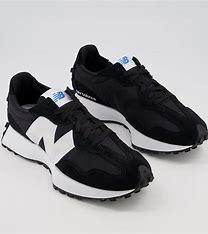
Brand: New
Model: Balance New Balance 327 Marathon